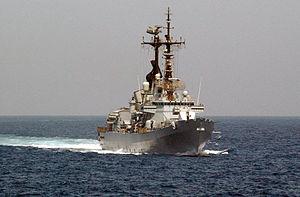
La classe Luigi Durand de la Penne est la quatrième classe de destroyers italiens construite après-guerre pour la marine de guerre italienne.